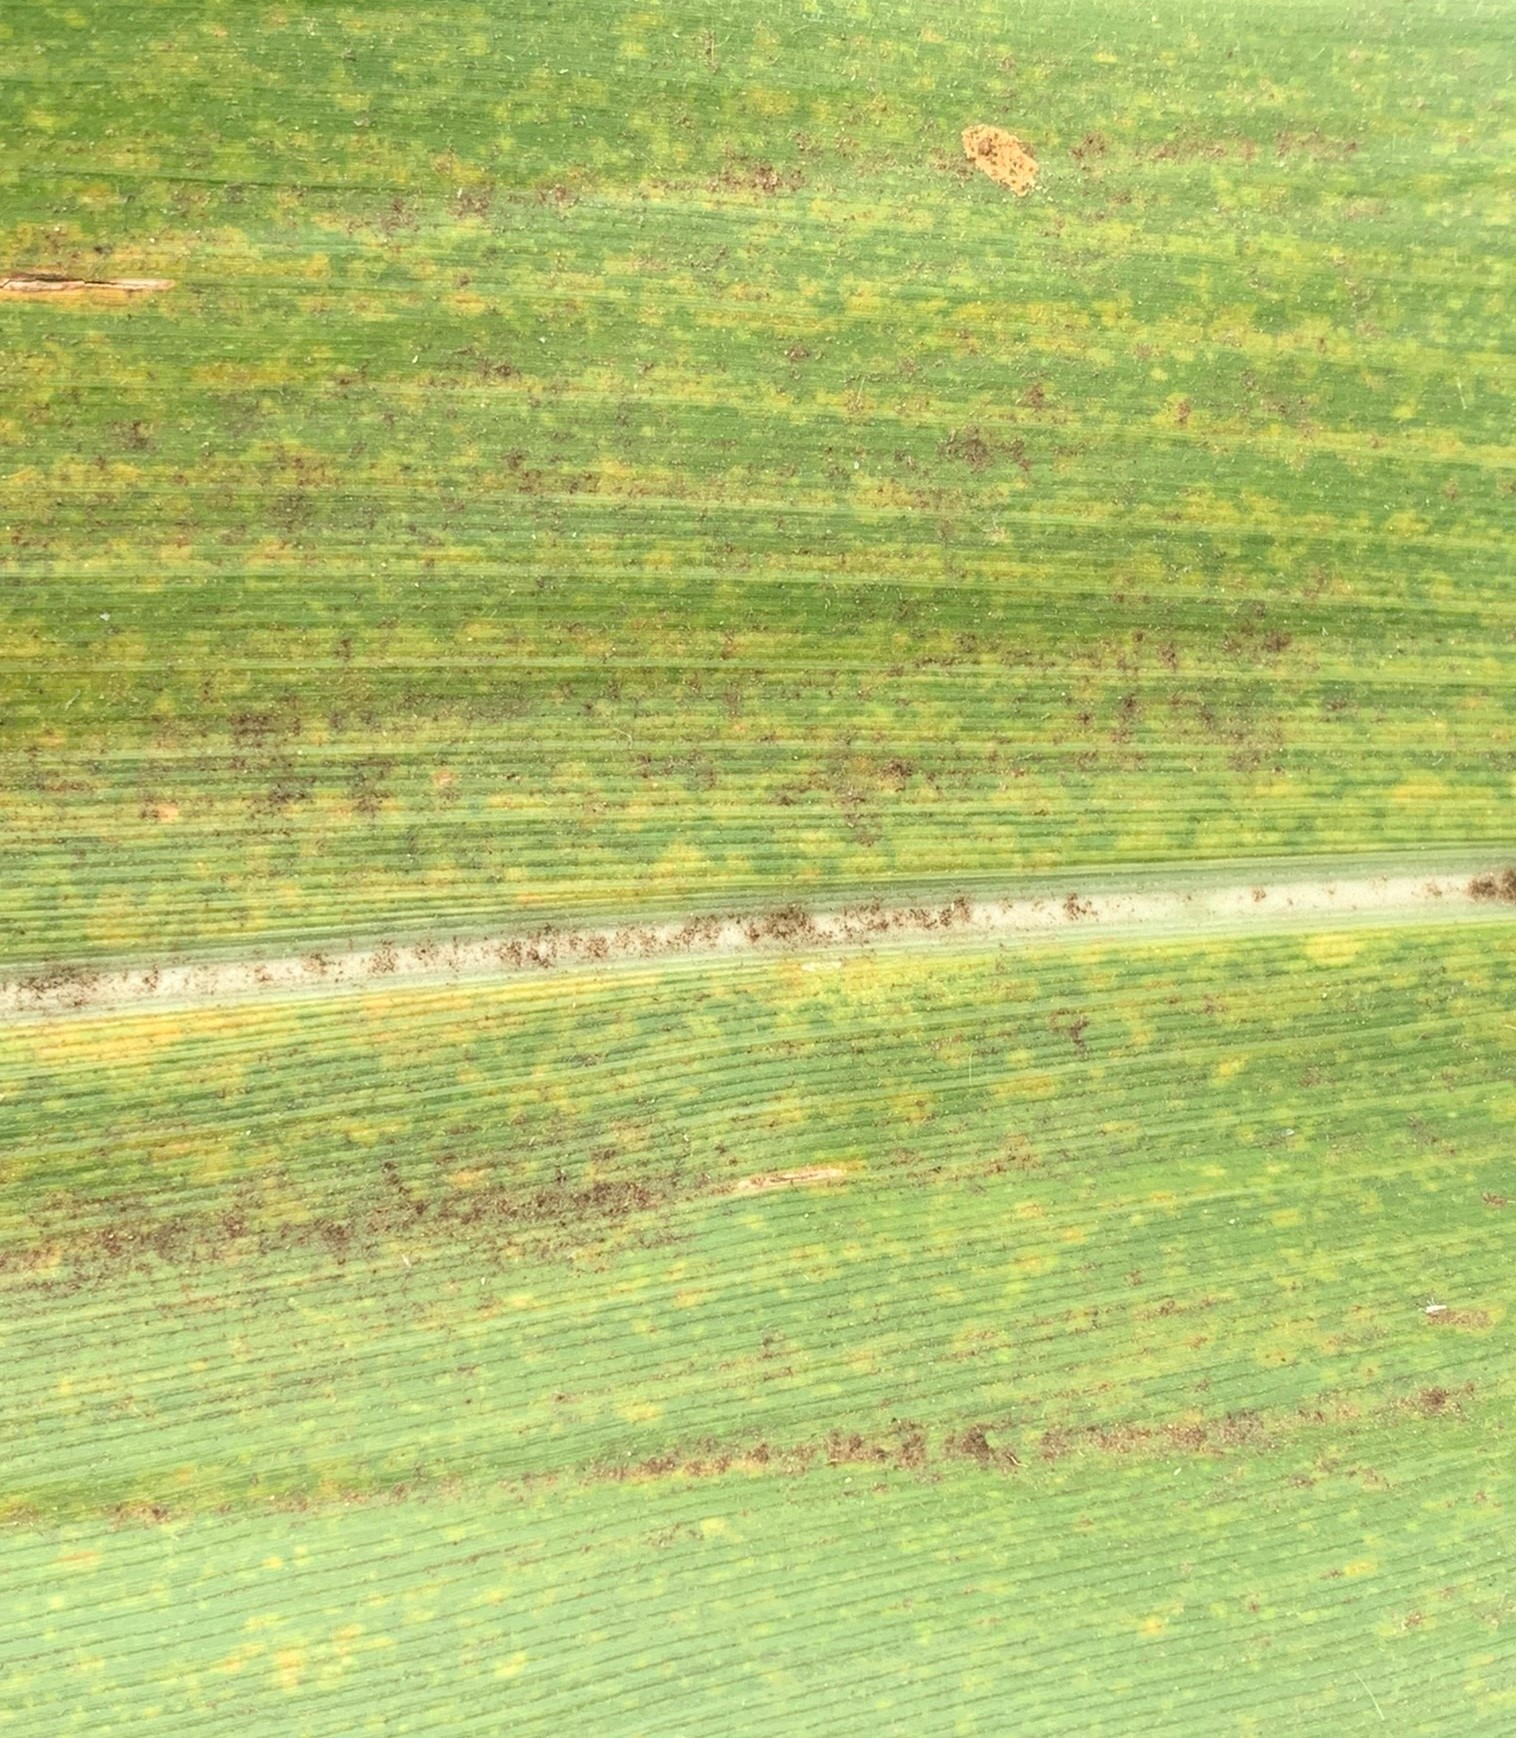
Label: MLN